Sudanese nomadic conflicts

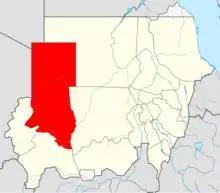
Location of North Darfur in Sudan

Around 30 people were killed, 13 injured and 49 missing after a cattle raid on Mayiandit County in South Sudan's Unity State. Approximately 200 men armed with AK47s, rocket propelled grenades and machine guns took away 100,000 cattle from the local tribe. Police forces were able to recover around 600 of the cattle but were unable to pursue the attackers due to being outnumbered. The local community were angry as South Sudan's government had disarmed them as part of its scheme to reduce attacks but this had left them vulnerable to attacks by others. The attackers were alleged to be dressed in the uniform of the South Sudanese Sudan People's Liberation Army.